Dudleya acuminata

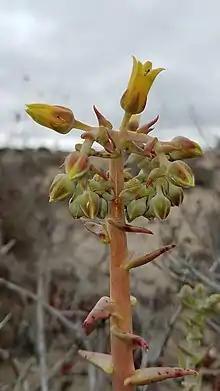
Developing flowers

This species is endemic to the Baja California Peninsula and the surrounding islands. It occurs in extreme southern Baja California and northern Baja California Sur. It is also present on Cedros Island.